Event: Nepal Earthquake
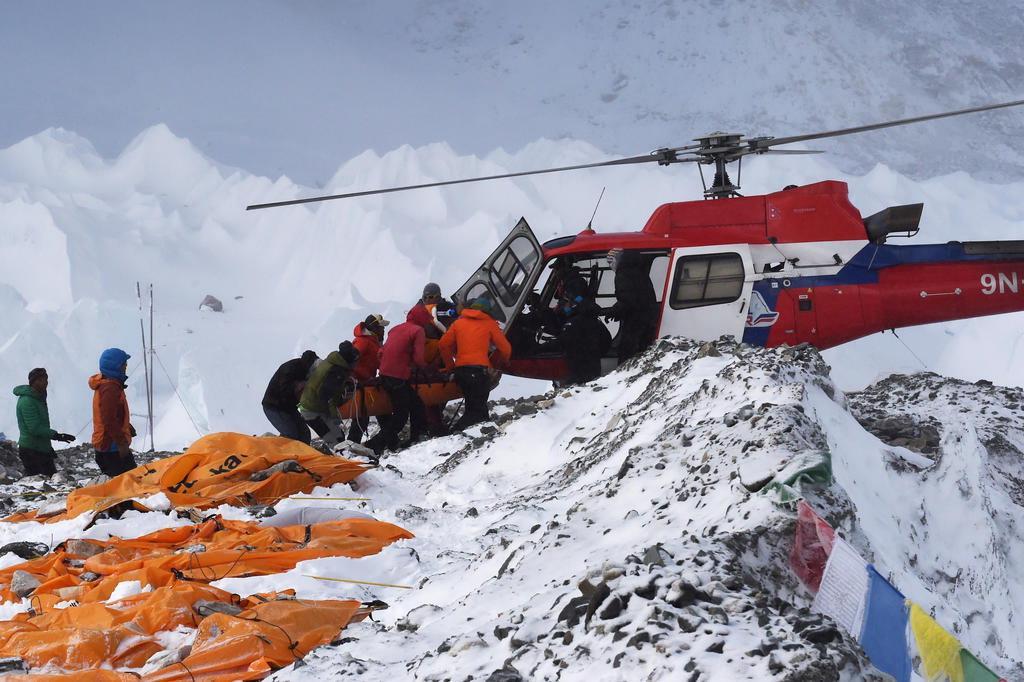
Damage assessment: no_damage